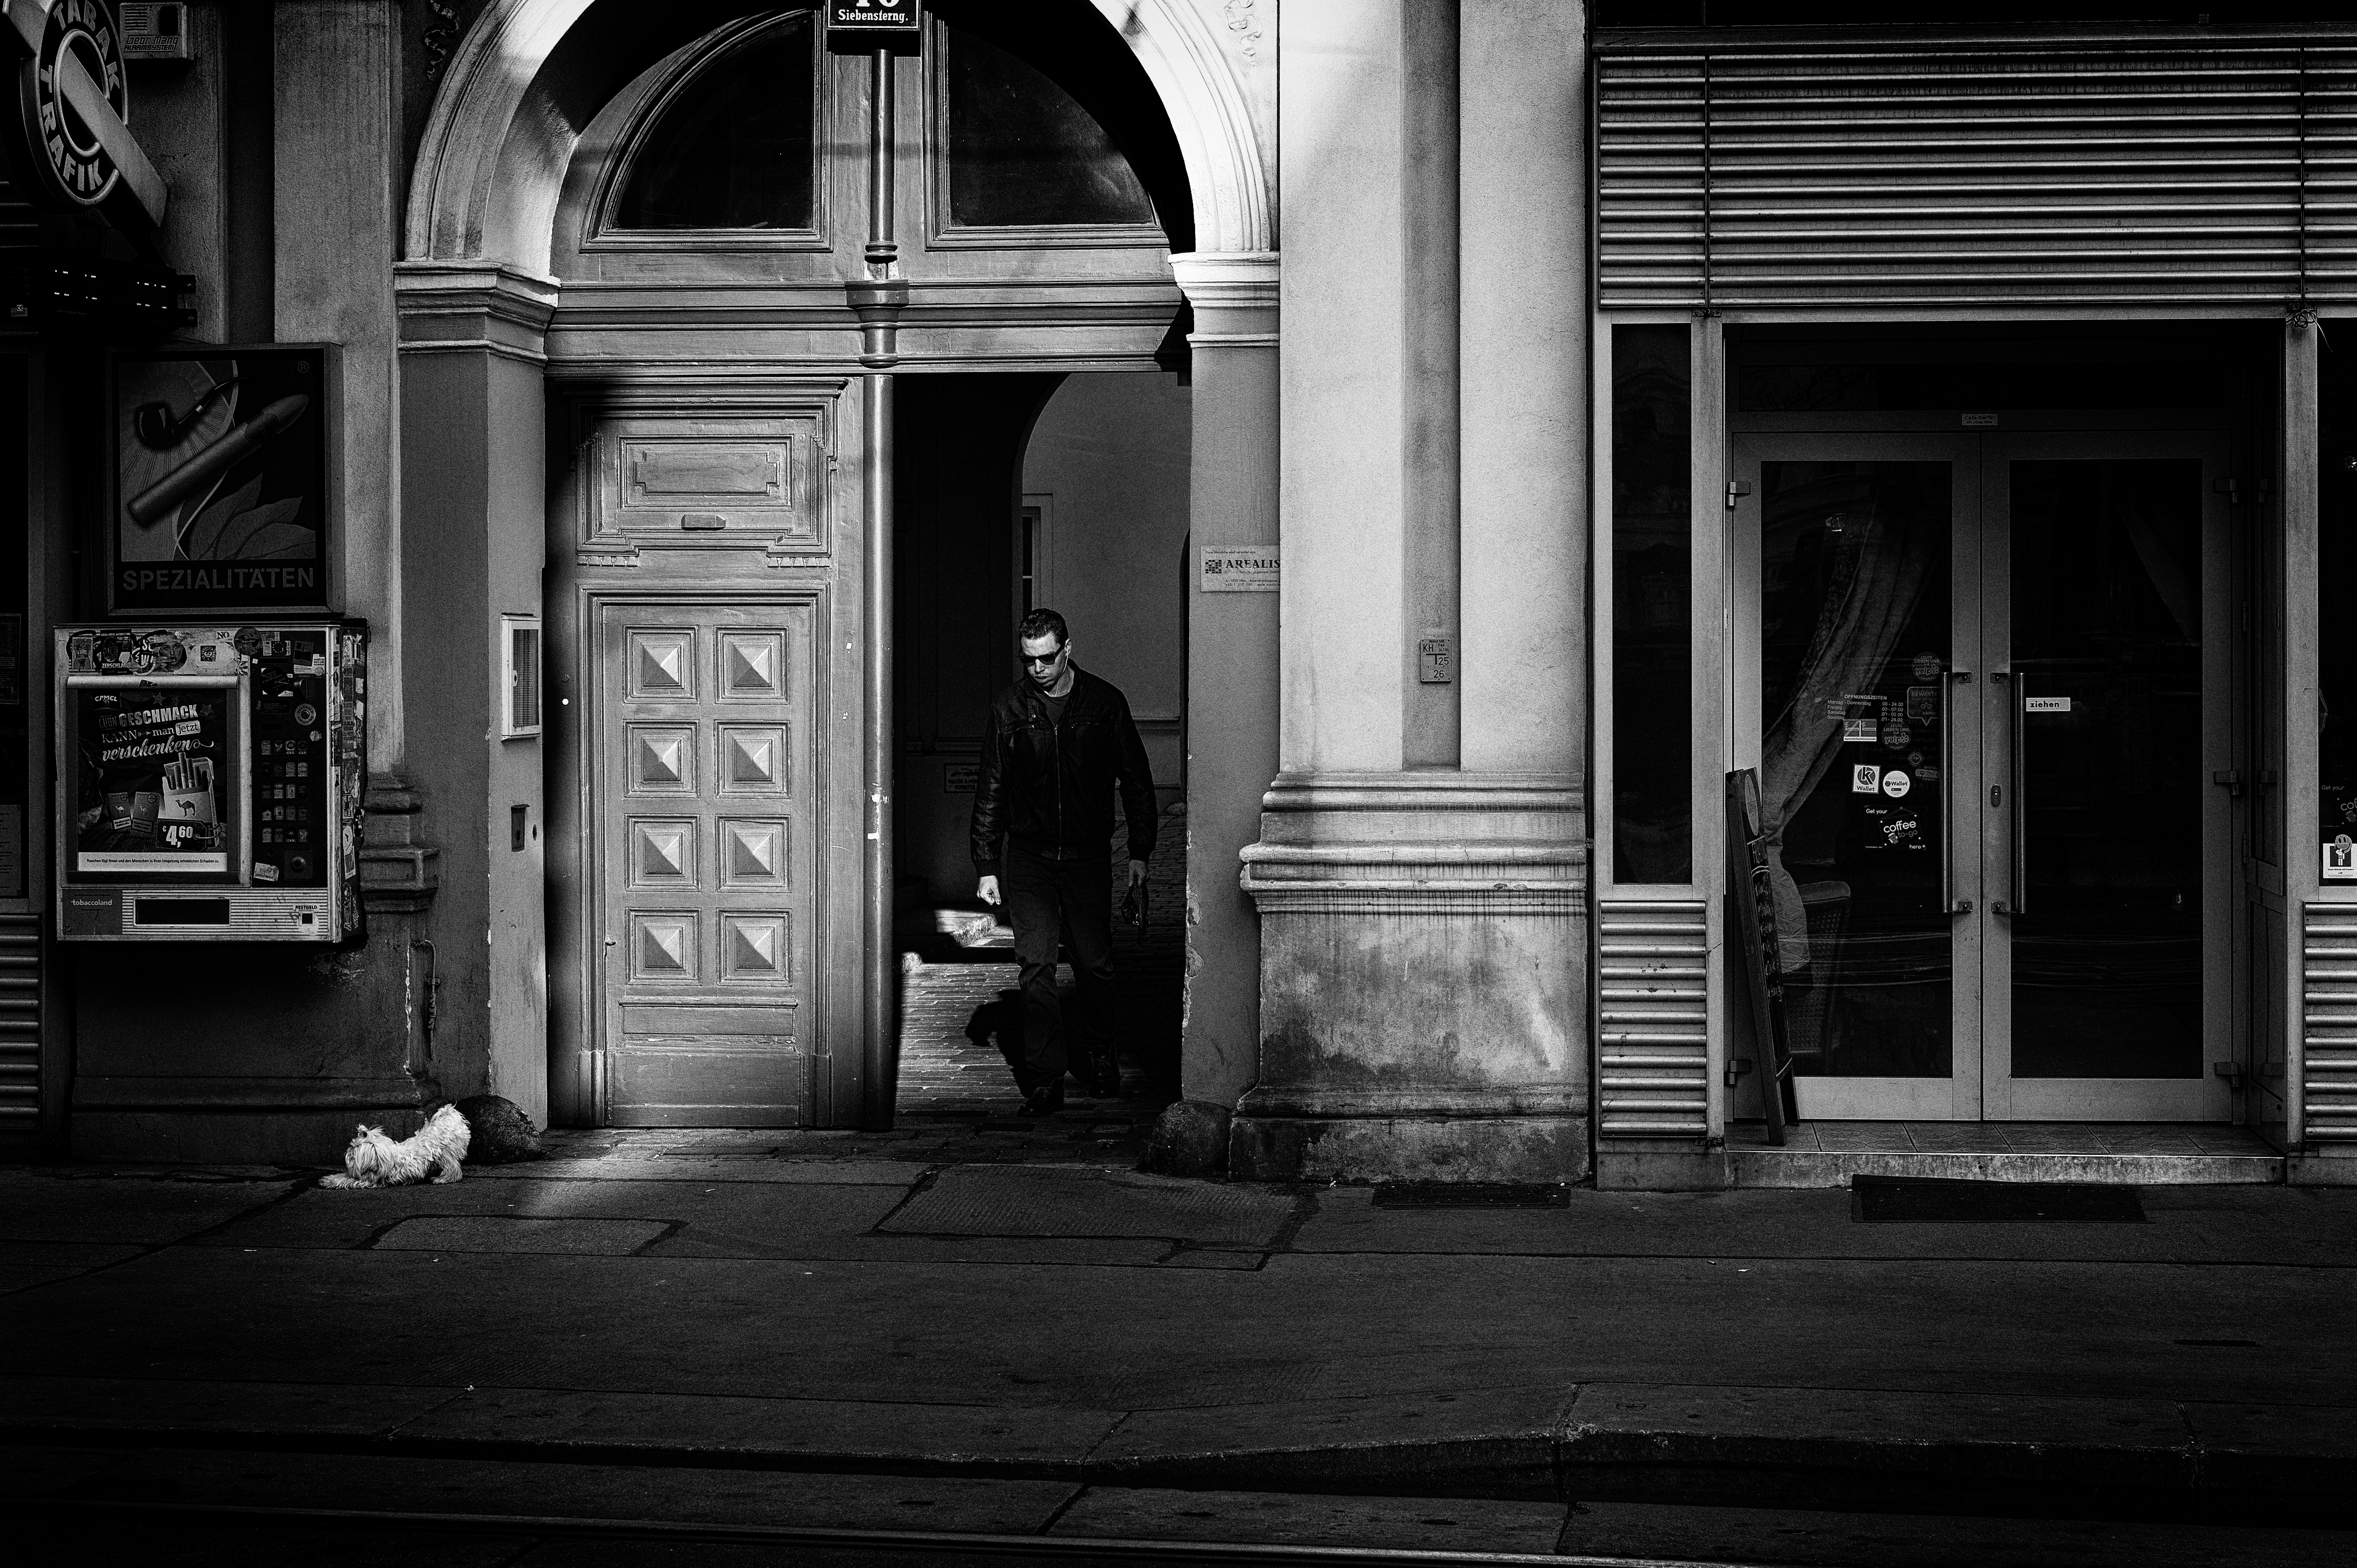
light, black and white, people, road, white, street, night, camera, photography, alley, portrait, lens, darkness, black, monochrome, lighting, austria, streetphotography, bw, blackandwhite, candid, 50mm, moments, infrastructure, vienna, photograph, prime, scene, shape, leica, menschen, monochrom, andreas, sep, schalk, schalkandreas, urban area, monochrome photography, film noir